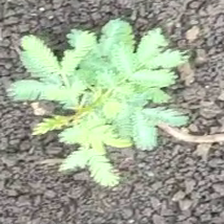
Weed species: Dwarf_cassia_(Chamaecrista pumila)